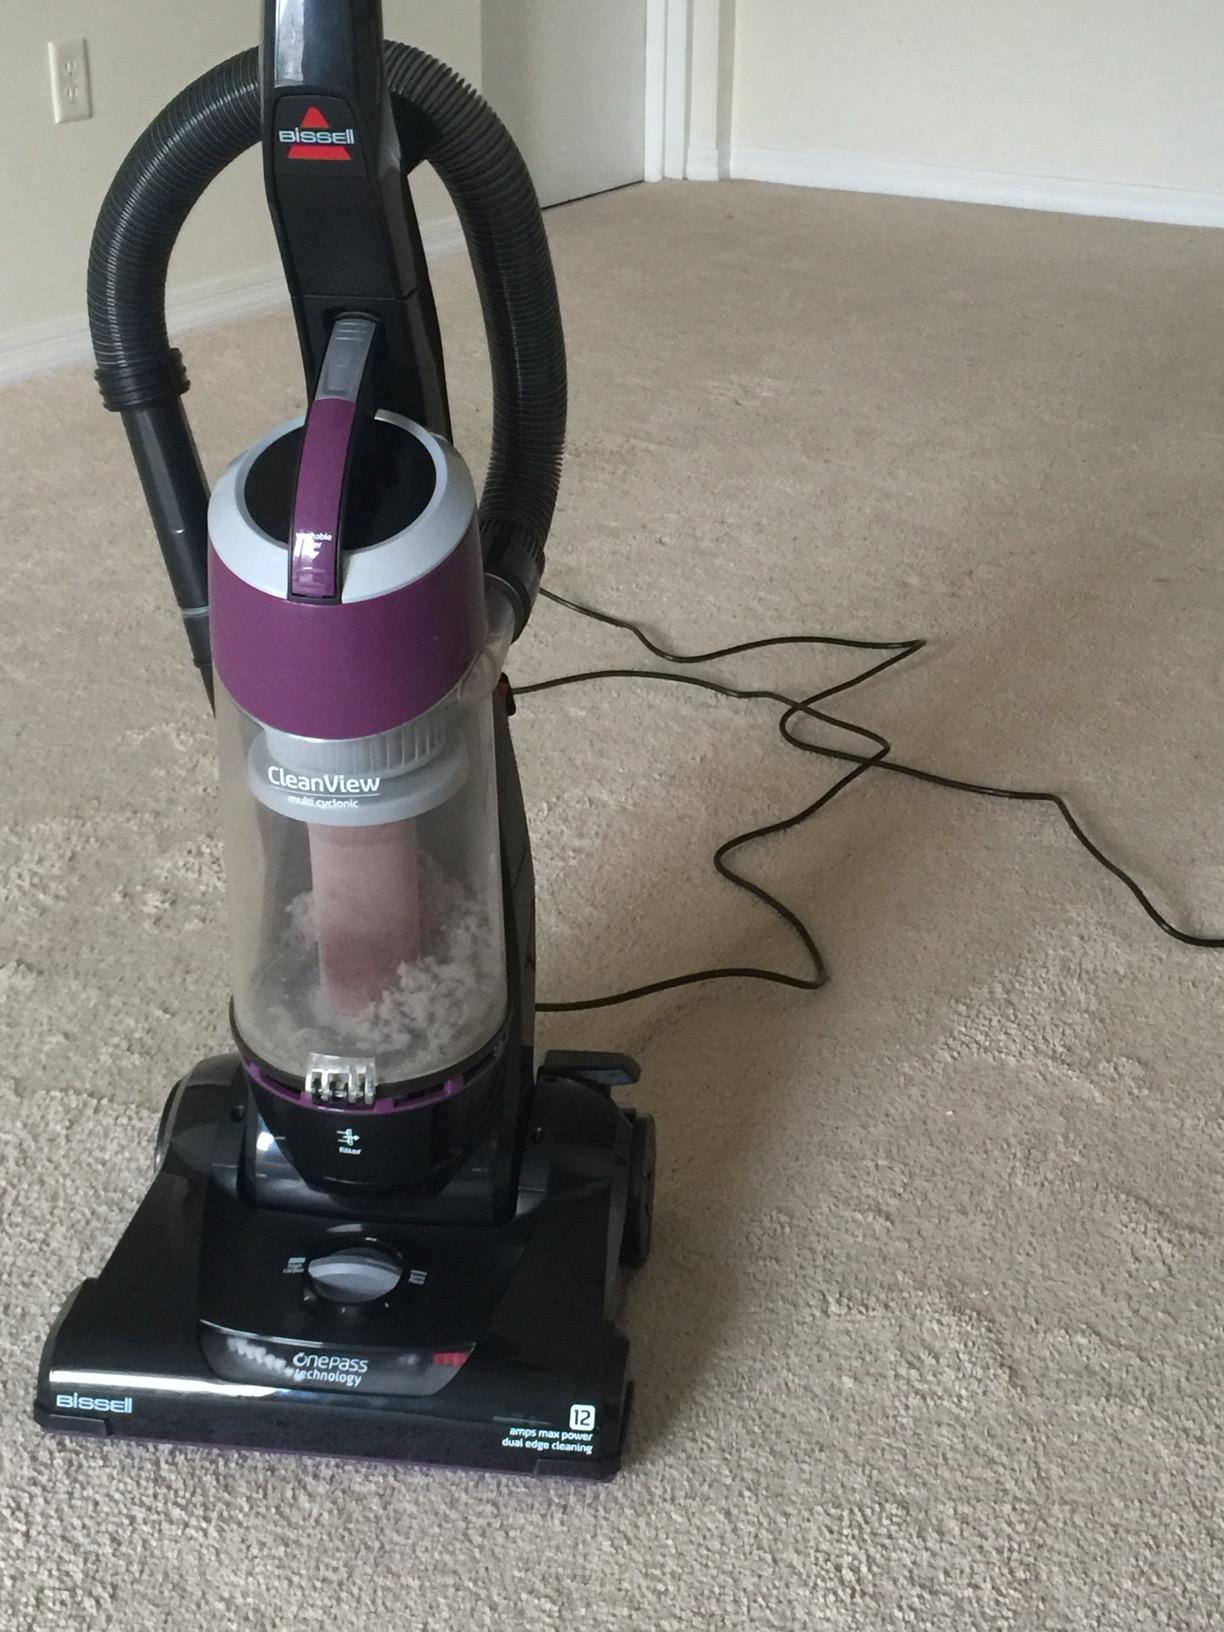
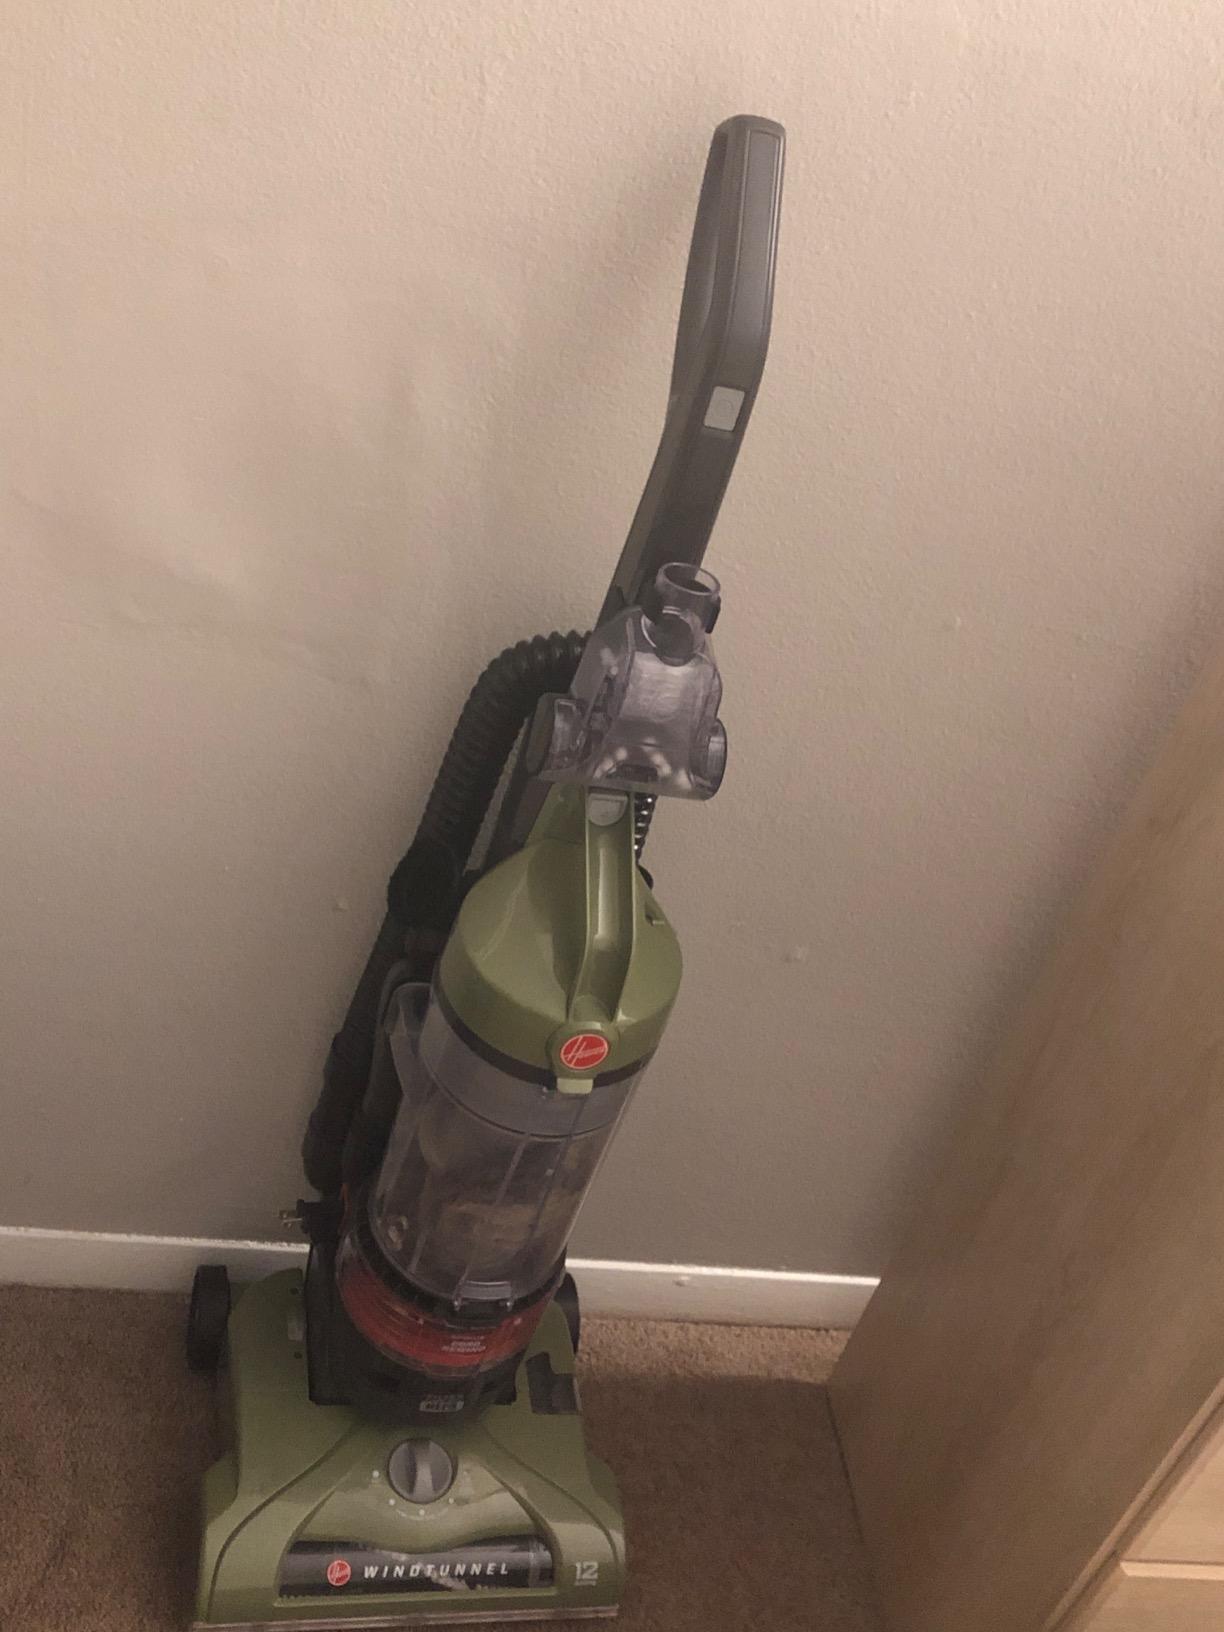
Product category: items_vacuum
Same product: no